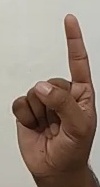
ASL sign: 1